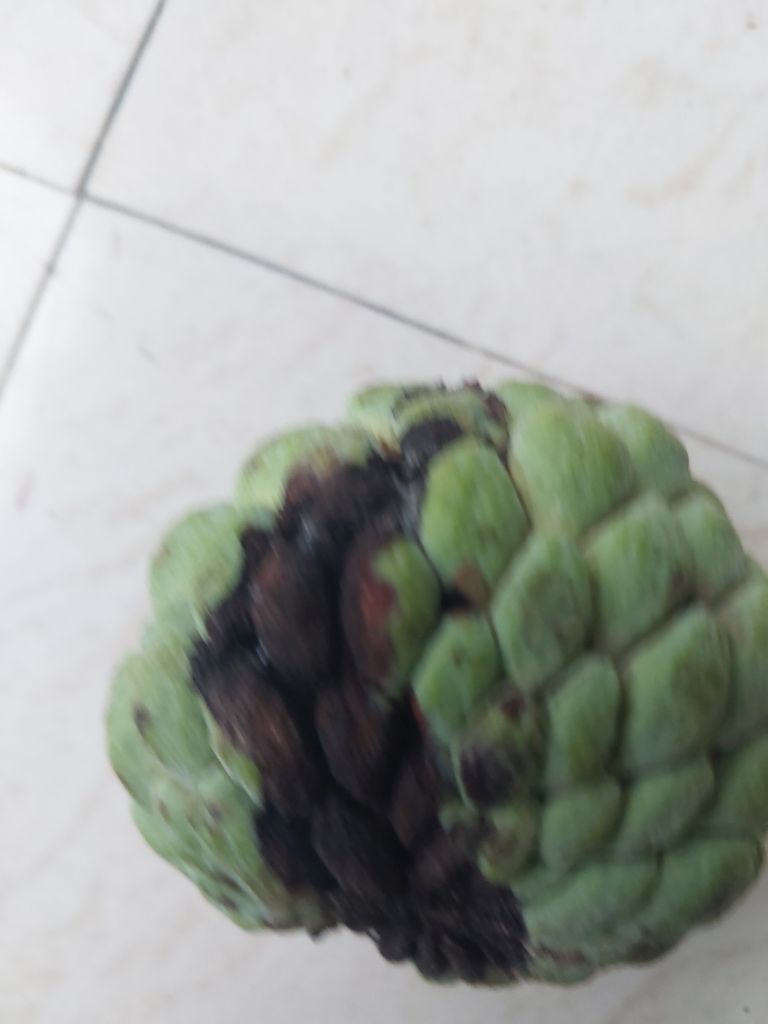
Disease label: Diplodia Rot